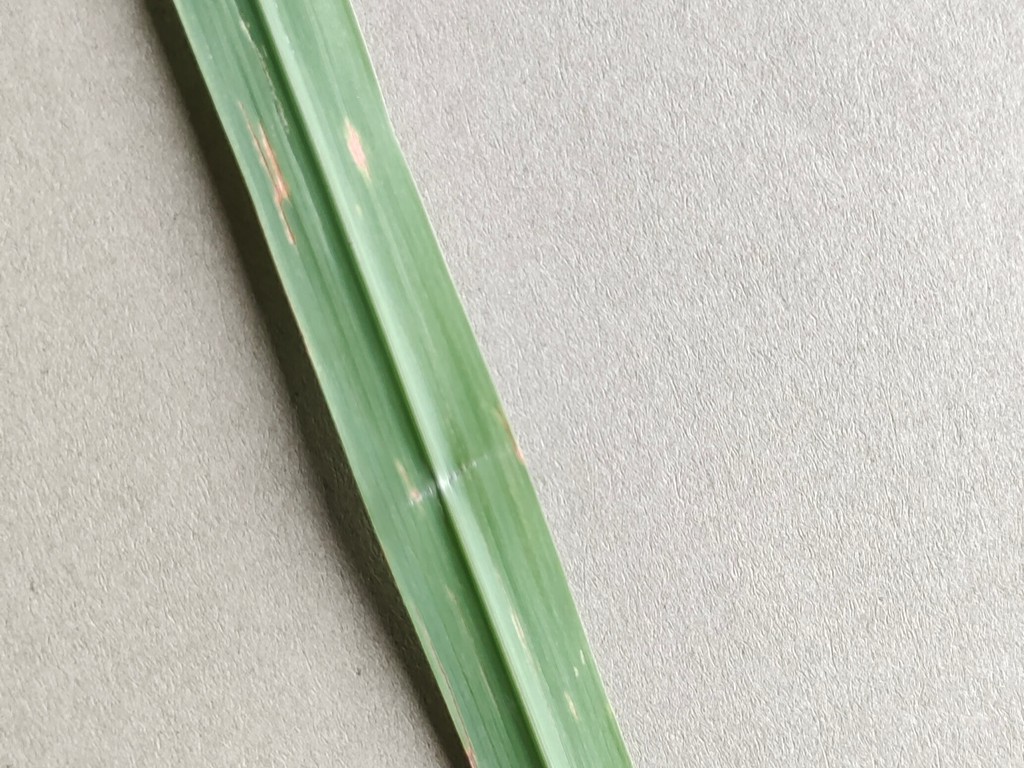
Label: Unhealthy